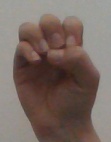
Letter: ha